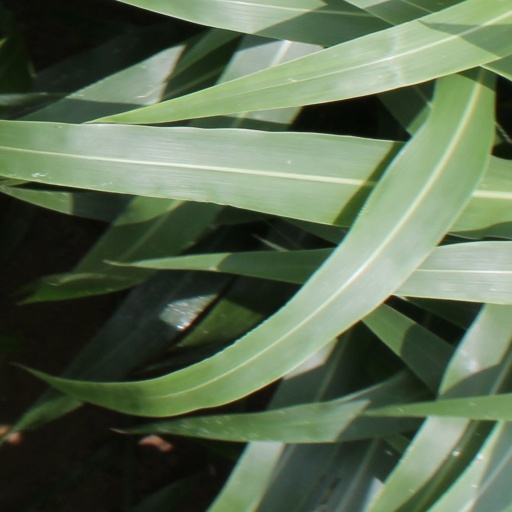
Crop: sorghum